Charles de Cazanove

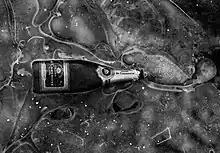
A bottle of Charles de Cazanove Champagne in an ice bath.

Charles de Cazanove is a Champagne producer based in Reims in the region of Champagne. The house was founded in Avize in 1811 by Charles Gabriel de Cazanove, and was further developed by his botanist son Charles Nicolas de Cazanove who was a leader in the efforts to fight phylloxera.